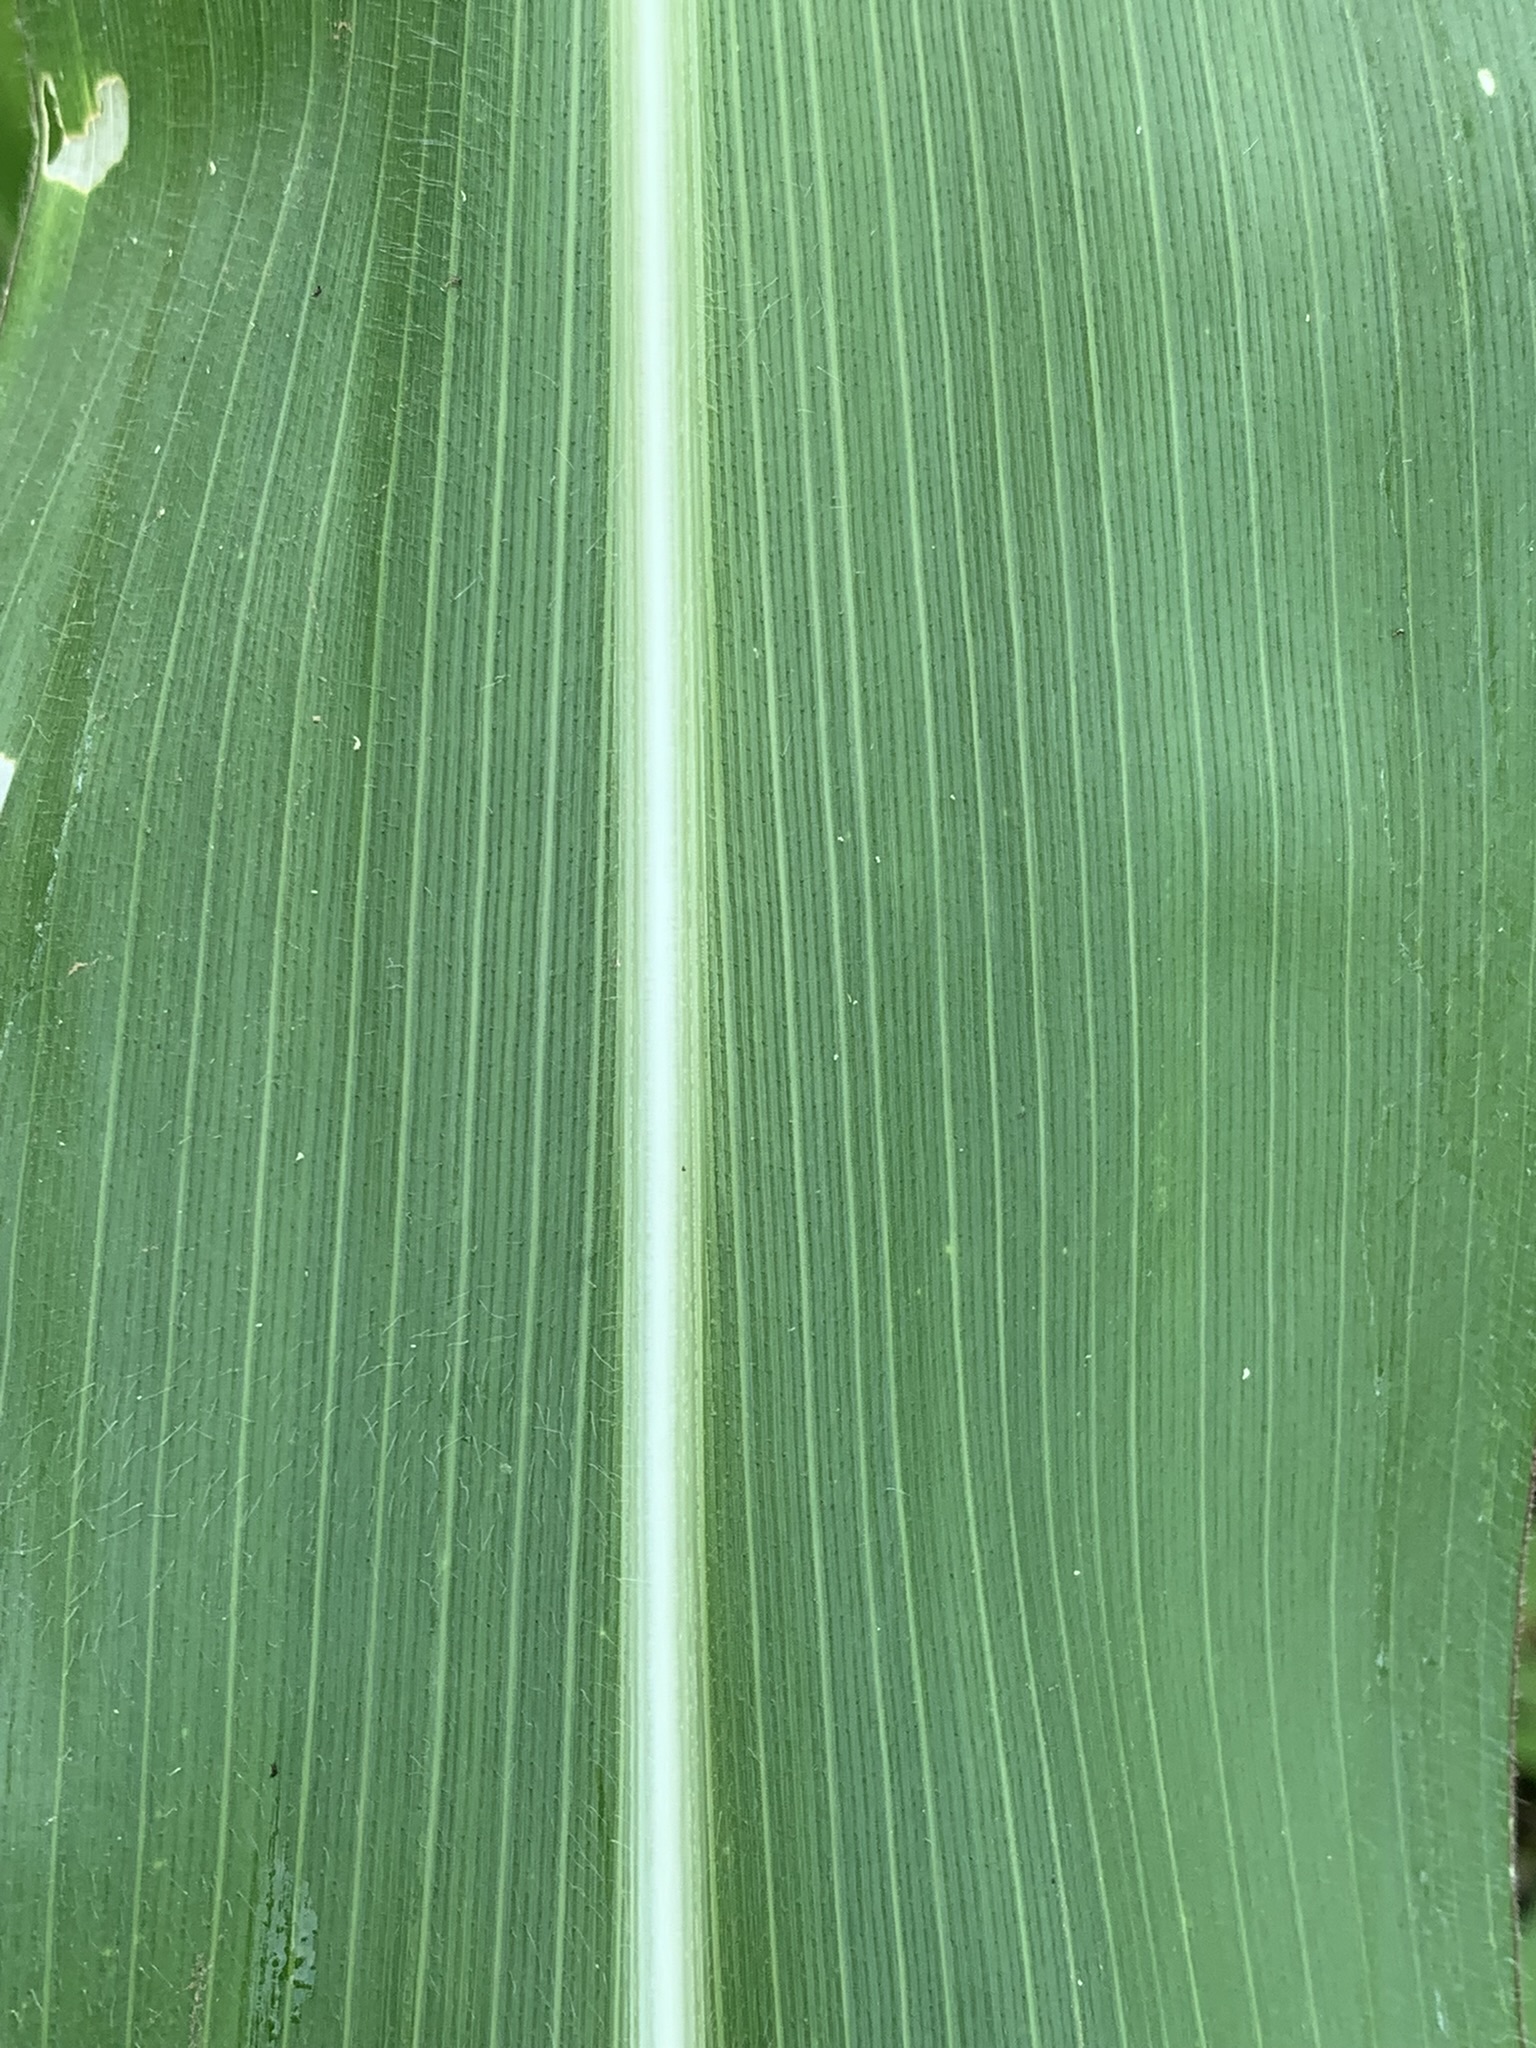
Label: Healthy